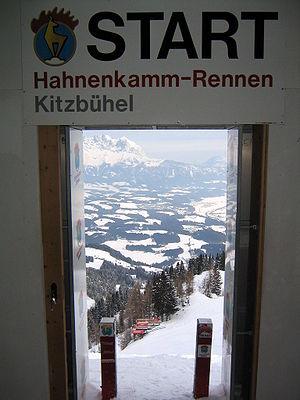
La Streif est une piste de descente de ski alpin située à Kitzbühel en Autriche, au cœur des Alpes sur laquelle se déroule ce qui est communément nommé « la descente de Kitzbühel ». Elle est considérée par les skieurs professionnels et par les amateurs comme la descente la plus difficile, la plus technique, la plus dangereuse mais surtout la plus prestigieuse au monde même si elle est moins rapide et moins longue que celle de Wengen ; sa technicité la distingue de Garmisch-Partenkirchen ou Val Gardena.